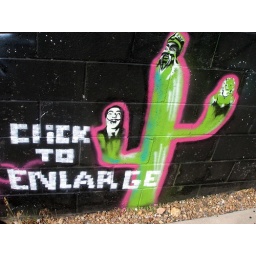
On a wall outside home near my house